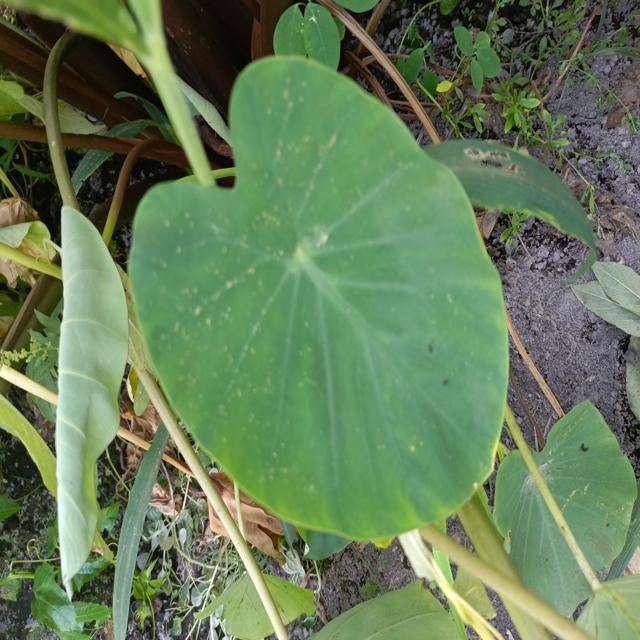
Label: Early_Blight